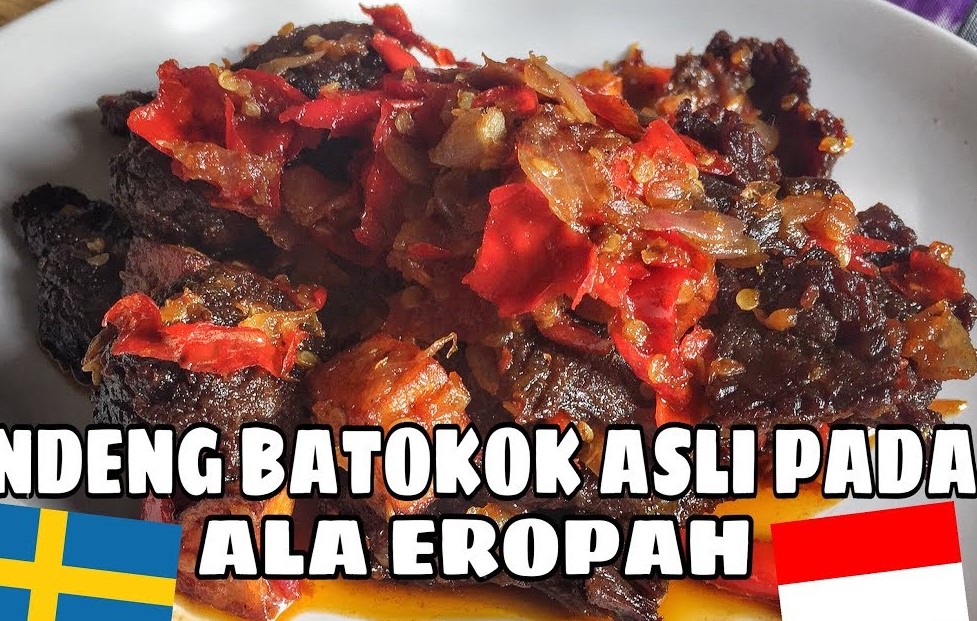
Label: dendeng_batokok